History of AC power plugs and sockets

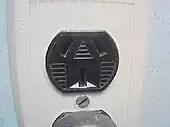
Obsolete 125 V, 15 A / 250 V, 10 A duplex outlet

An early American electrical plug and socket was invented by Harvey Hubbell and patented in 1904. Hubbell's first design was a socket which screwed into a lampholder (like the early lampholder plugs), but with a separable plug with pins or blades (US patent 774251). The 1906 Hubbell catalog shows the blade plug with a flush mounting socket for use in wall or floor. Other manufacturers adopted the Hubbell pattern, and by 1915 they were widespread.